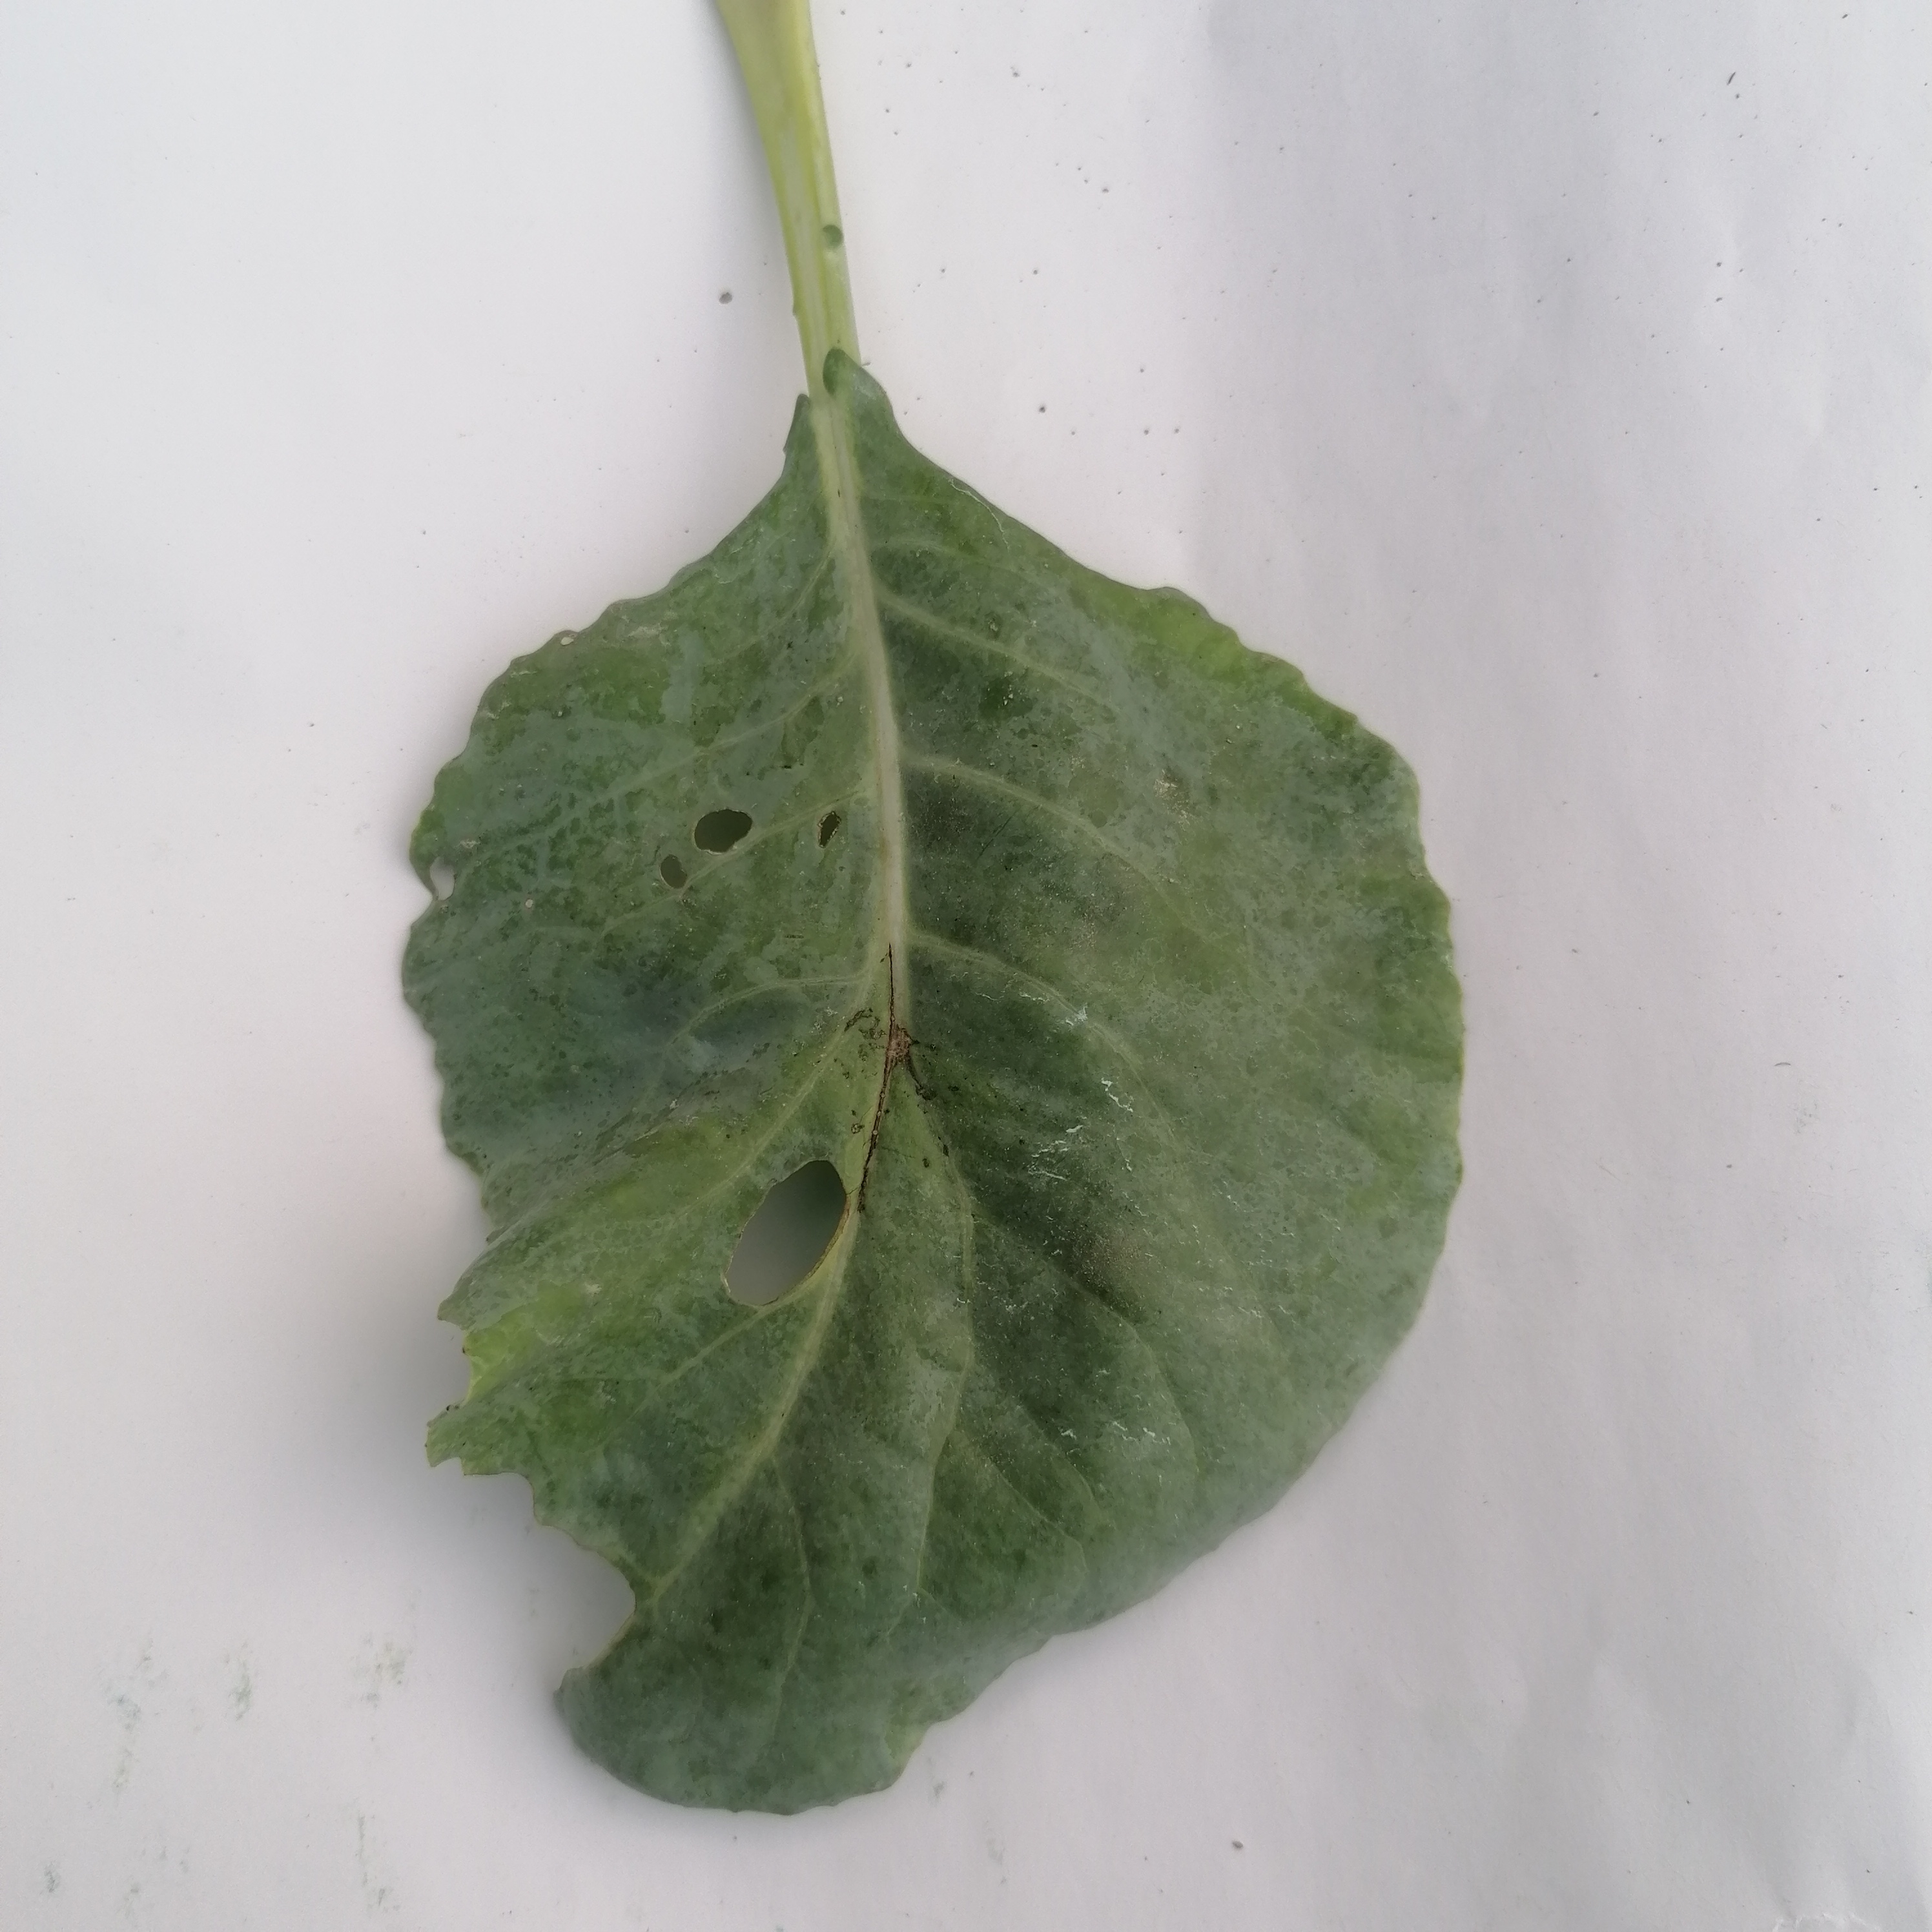
Label: Insect Hole